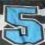
Number: 5